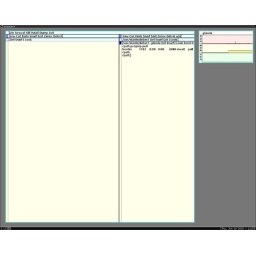
windows xp -&amp;gt; vmware/openbsd 4.7 -&amp;gt; drawterm -&amp;gt; ssh/vpn -&amp;gt; plan9 running on an old via mini-itx machine in my basement